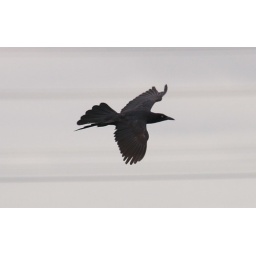
A male grackle, &lt;i&gt;Quiscalus quiscula&lt;/i&gt;, flying above North Lakes.